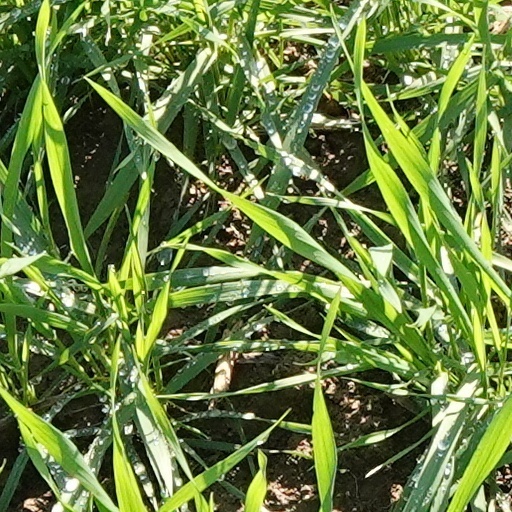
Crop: wheat